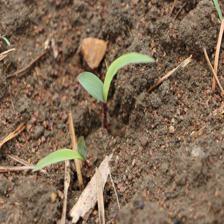
Label: Sorghum